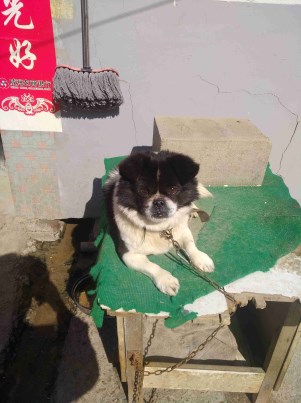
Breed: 3336-n000121-chinese_rural_dog